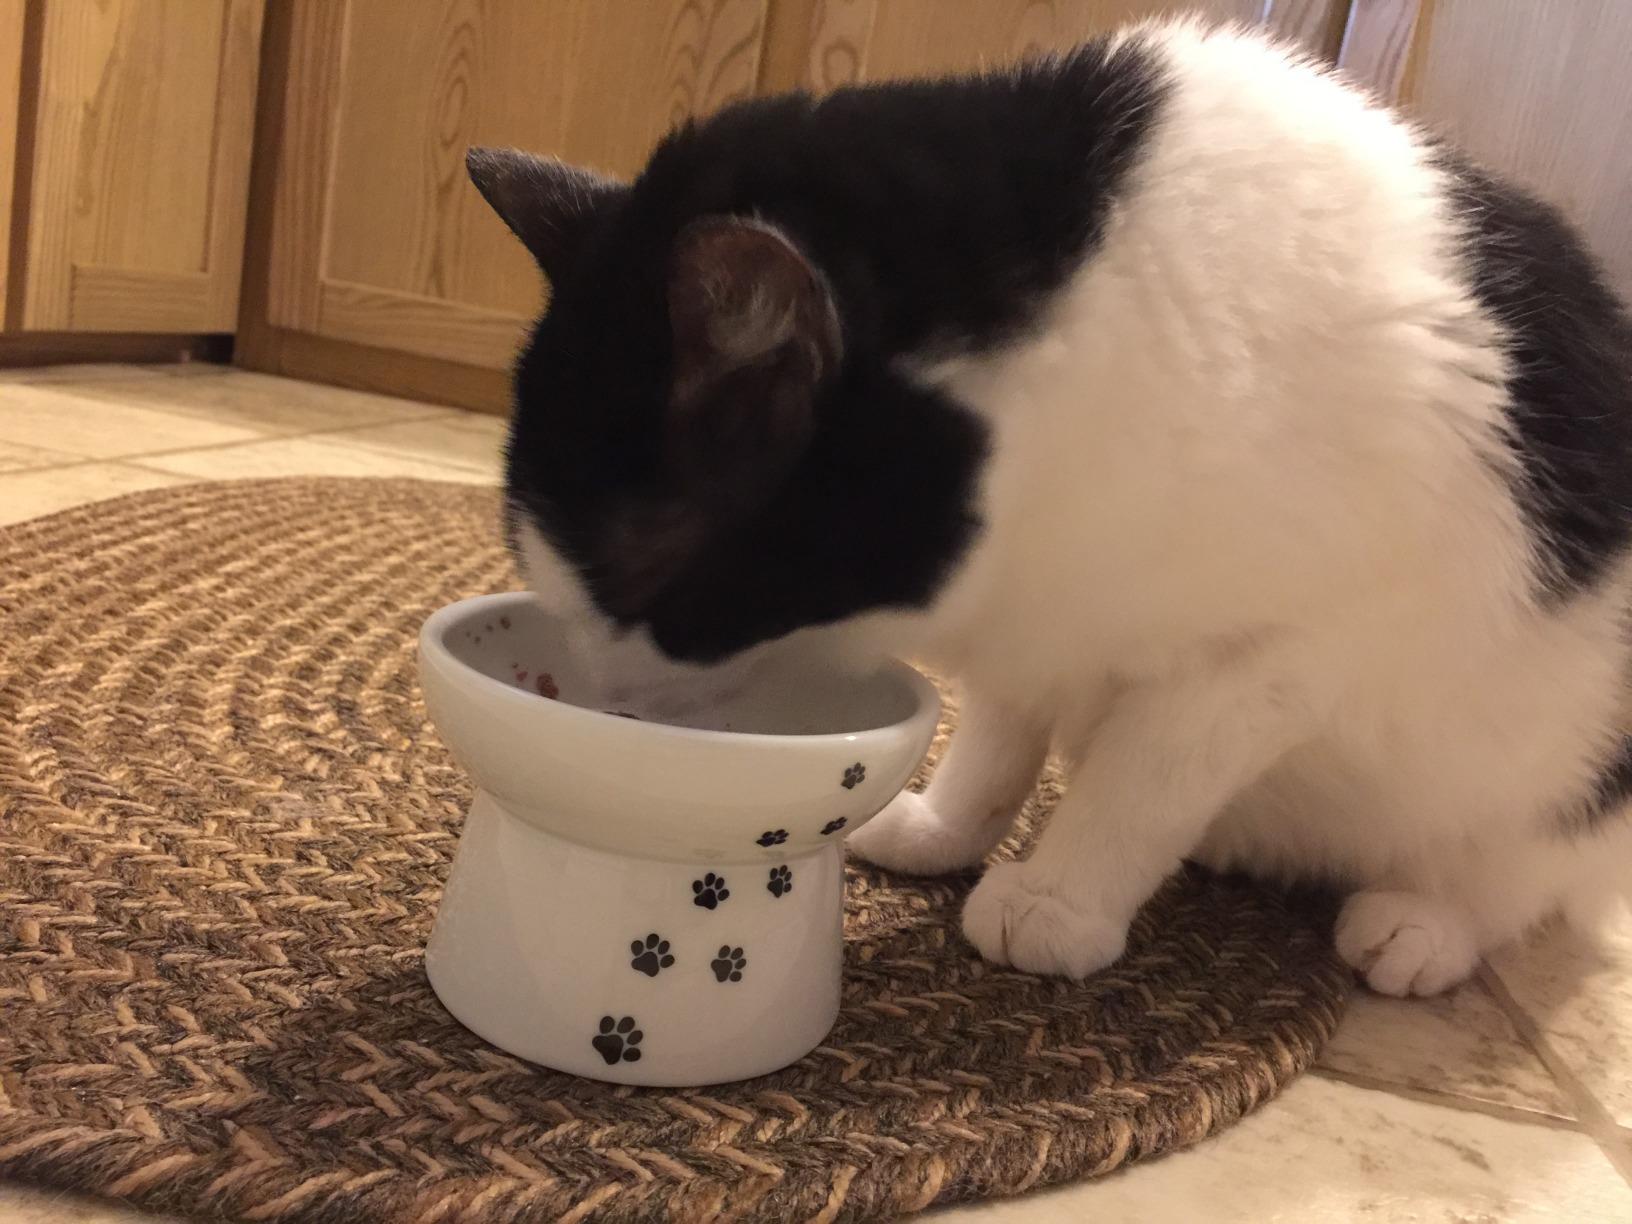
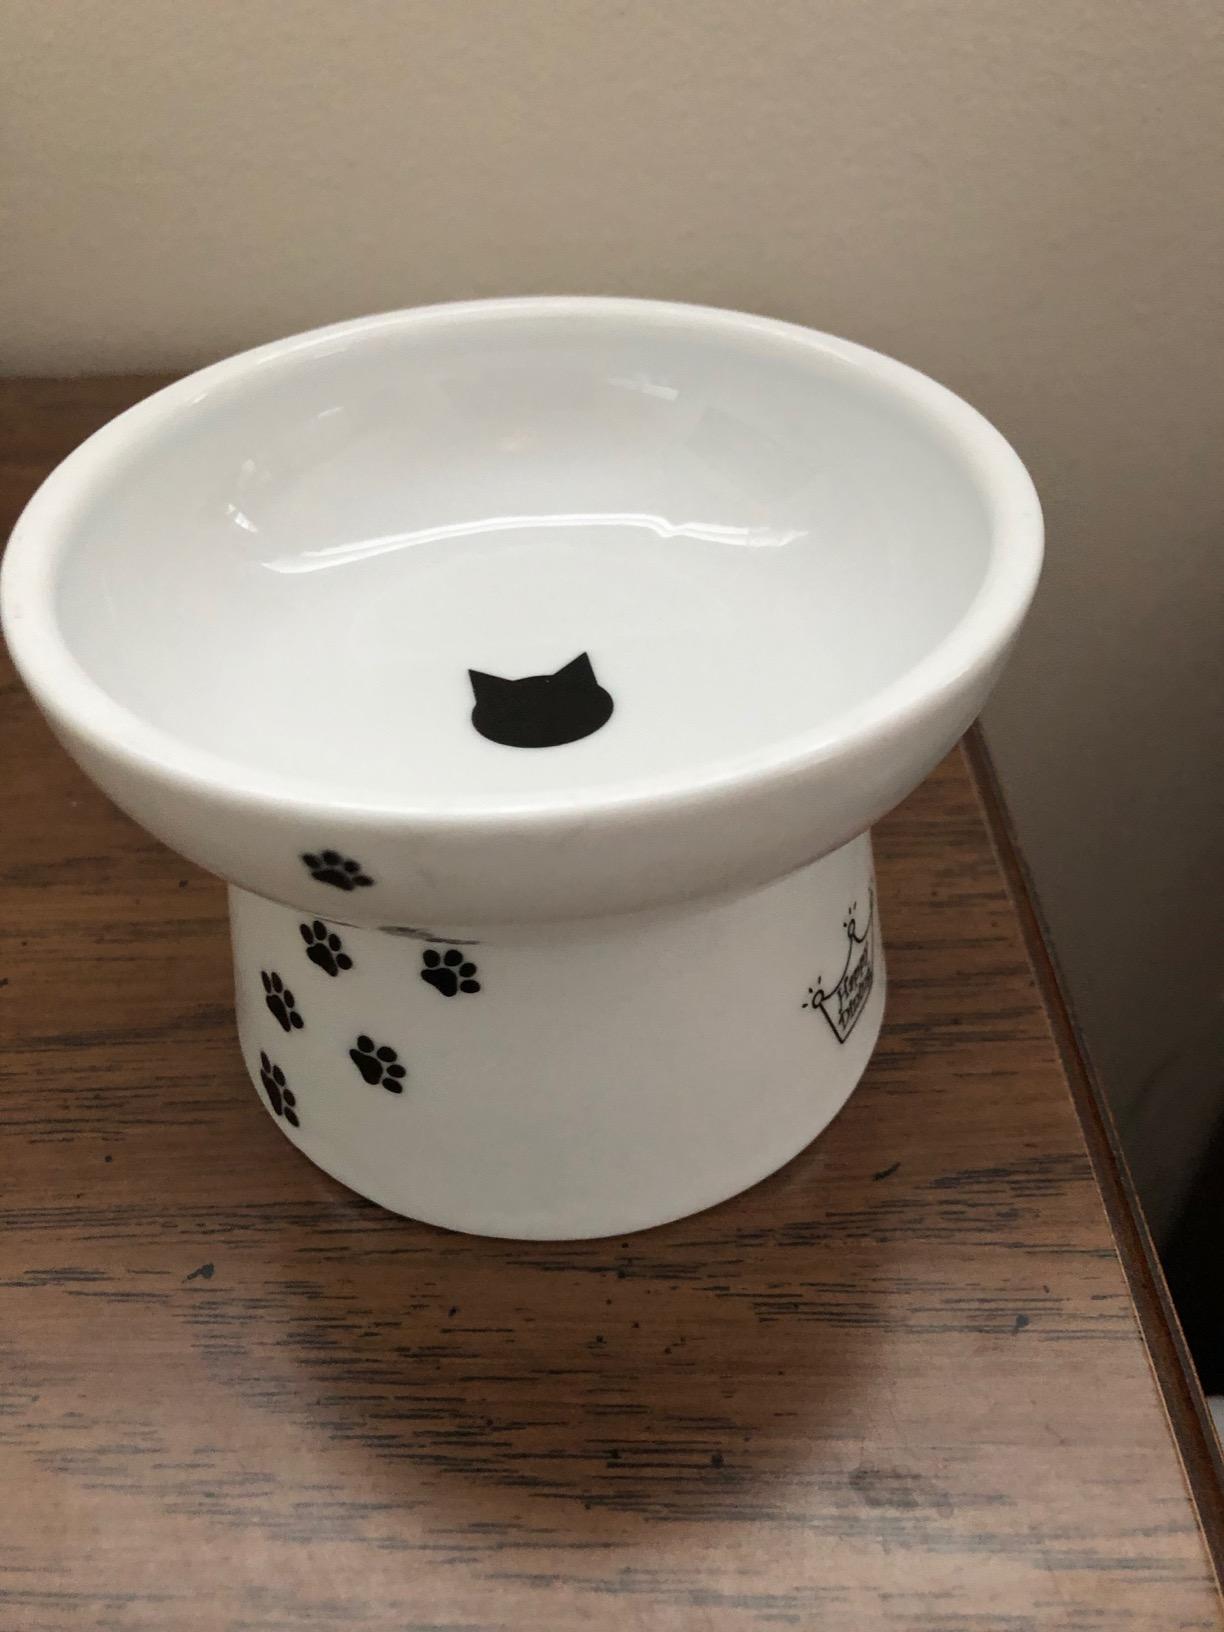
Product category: items_bowl
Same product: yes